Lion Brand Yarns

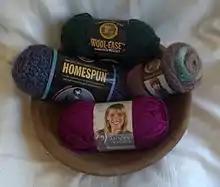
Popular varieties of yarns

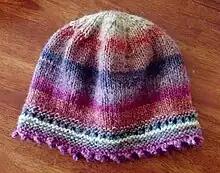
Beanie made from Lion Brand yarns

The company sells a variety of yarns, from 100% natural fibers including cotton, cashmere, alpaca, wool, bamboo, linen, and yak; to blends; and 100% acrylics in a variety of weights. Lion Brand also uses many other semi-synthetic fibers in their yarns such as amicor, lyocell, polyamide, polyester, rayon, modal, tencel, and viscose, to fully synthetic fibers like nylon and polyester. Lion Brand sells seven yarn weights, which are 1: Superfine/Fingering; 2: Fine/Sport; 3: Light/DK; 4: Medium/Worsted; 5: Bulky/Chunky; 6: Super Bulky; and 7: Jumbo. Some of their most popular yarns are "Homespun", "Fun Fur", "Vanna's Choice", and "Wool-Ease". Currently, Lion Brand has many collections available, such as the LB Collection®, Wool-Ease ®, Homespun®, Mandala®, Feels Like Butta®, Scarfie®, DIY Glow™, Landscapes®, Cover Story™, Thick & Quick®, Ice Cream®, BonBons®, and Go For Faux®. The company came out with organic cotton yarn in 2007. On June 20th, 2023, Lion Brand acquired Quince & Co, a Maine-based premium hand knitting yarn company.